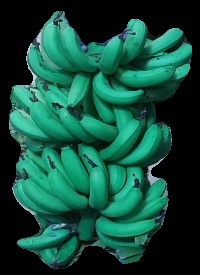
Variety: pachbale
Grade: grade3